Wujiaochang

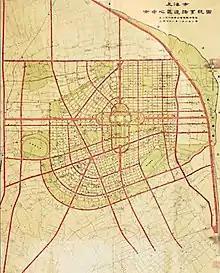
The plan of Wujiaochang in the 1930s

Wujiaochang was first created in the 1930s as the heart of the 'Great Shanghai' plan drawn up by the newly formed Republic of China. However, the Japanese Invasion of China in 1937 forced the construction to stop. When the war was over, the Chinese government was too poor to continue the project, so it was left to stand until the 21st century, when infrastructure and buildings were added and made the area a major business hub.